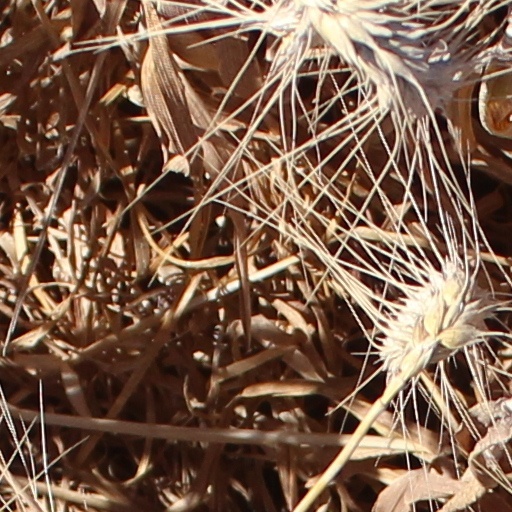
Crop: wheat